Dainese

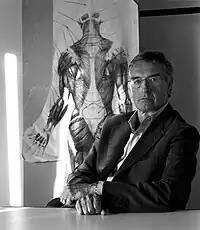
Lino Dainese, founder

Lino Dainese started the company in 1972 when he was 20, making protective motorcycle apparel in Molvena, Vicenza, Italy. The first article of clothing was a pair of motocross pants. The company has been closely associated with motorcycle racing since its foundation, which has informed its product development, focused on safety, performance and ergonomics.